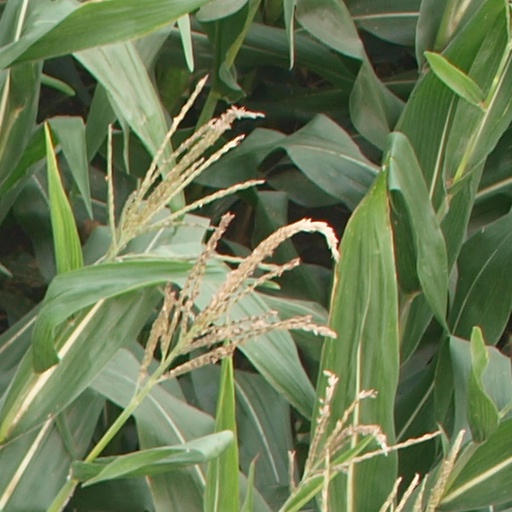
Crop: maize; corn